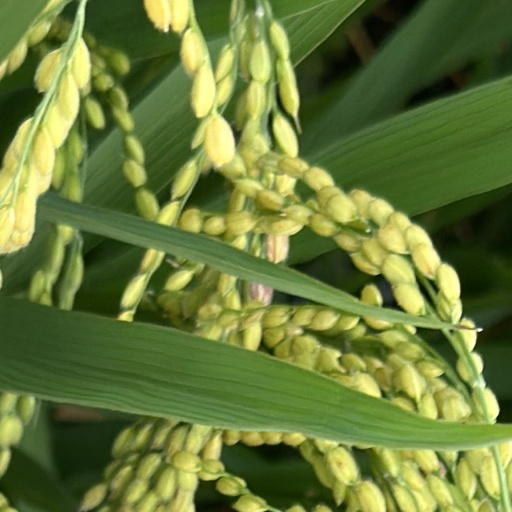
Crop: rice